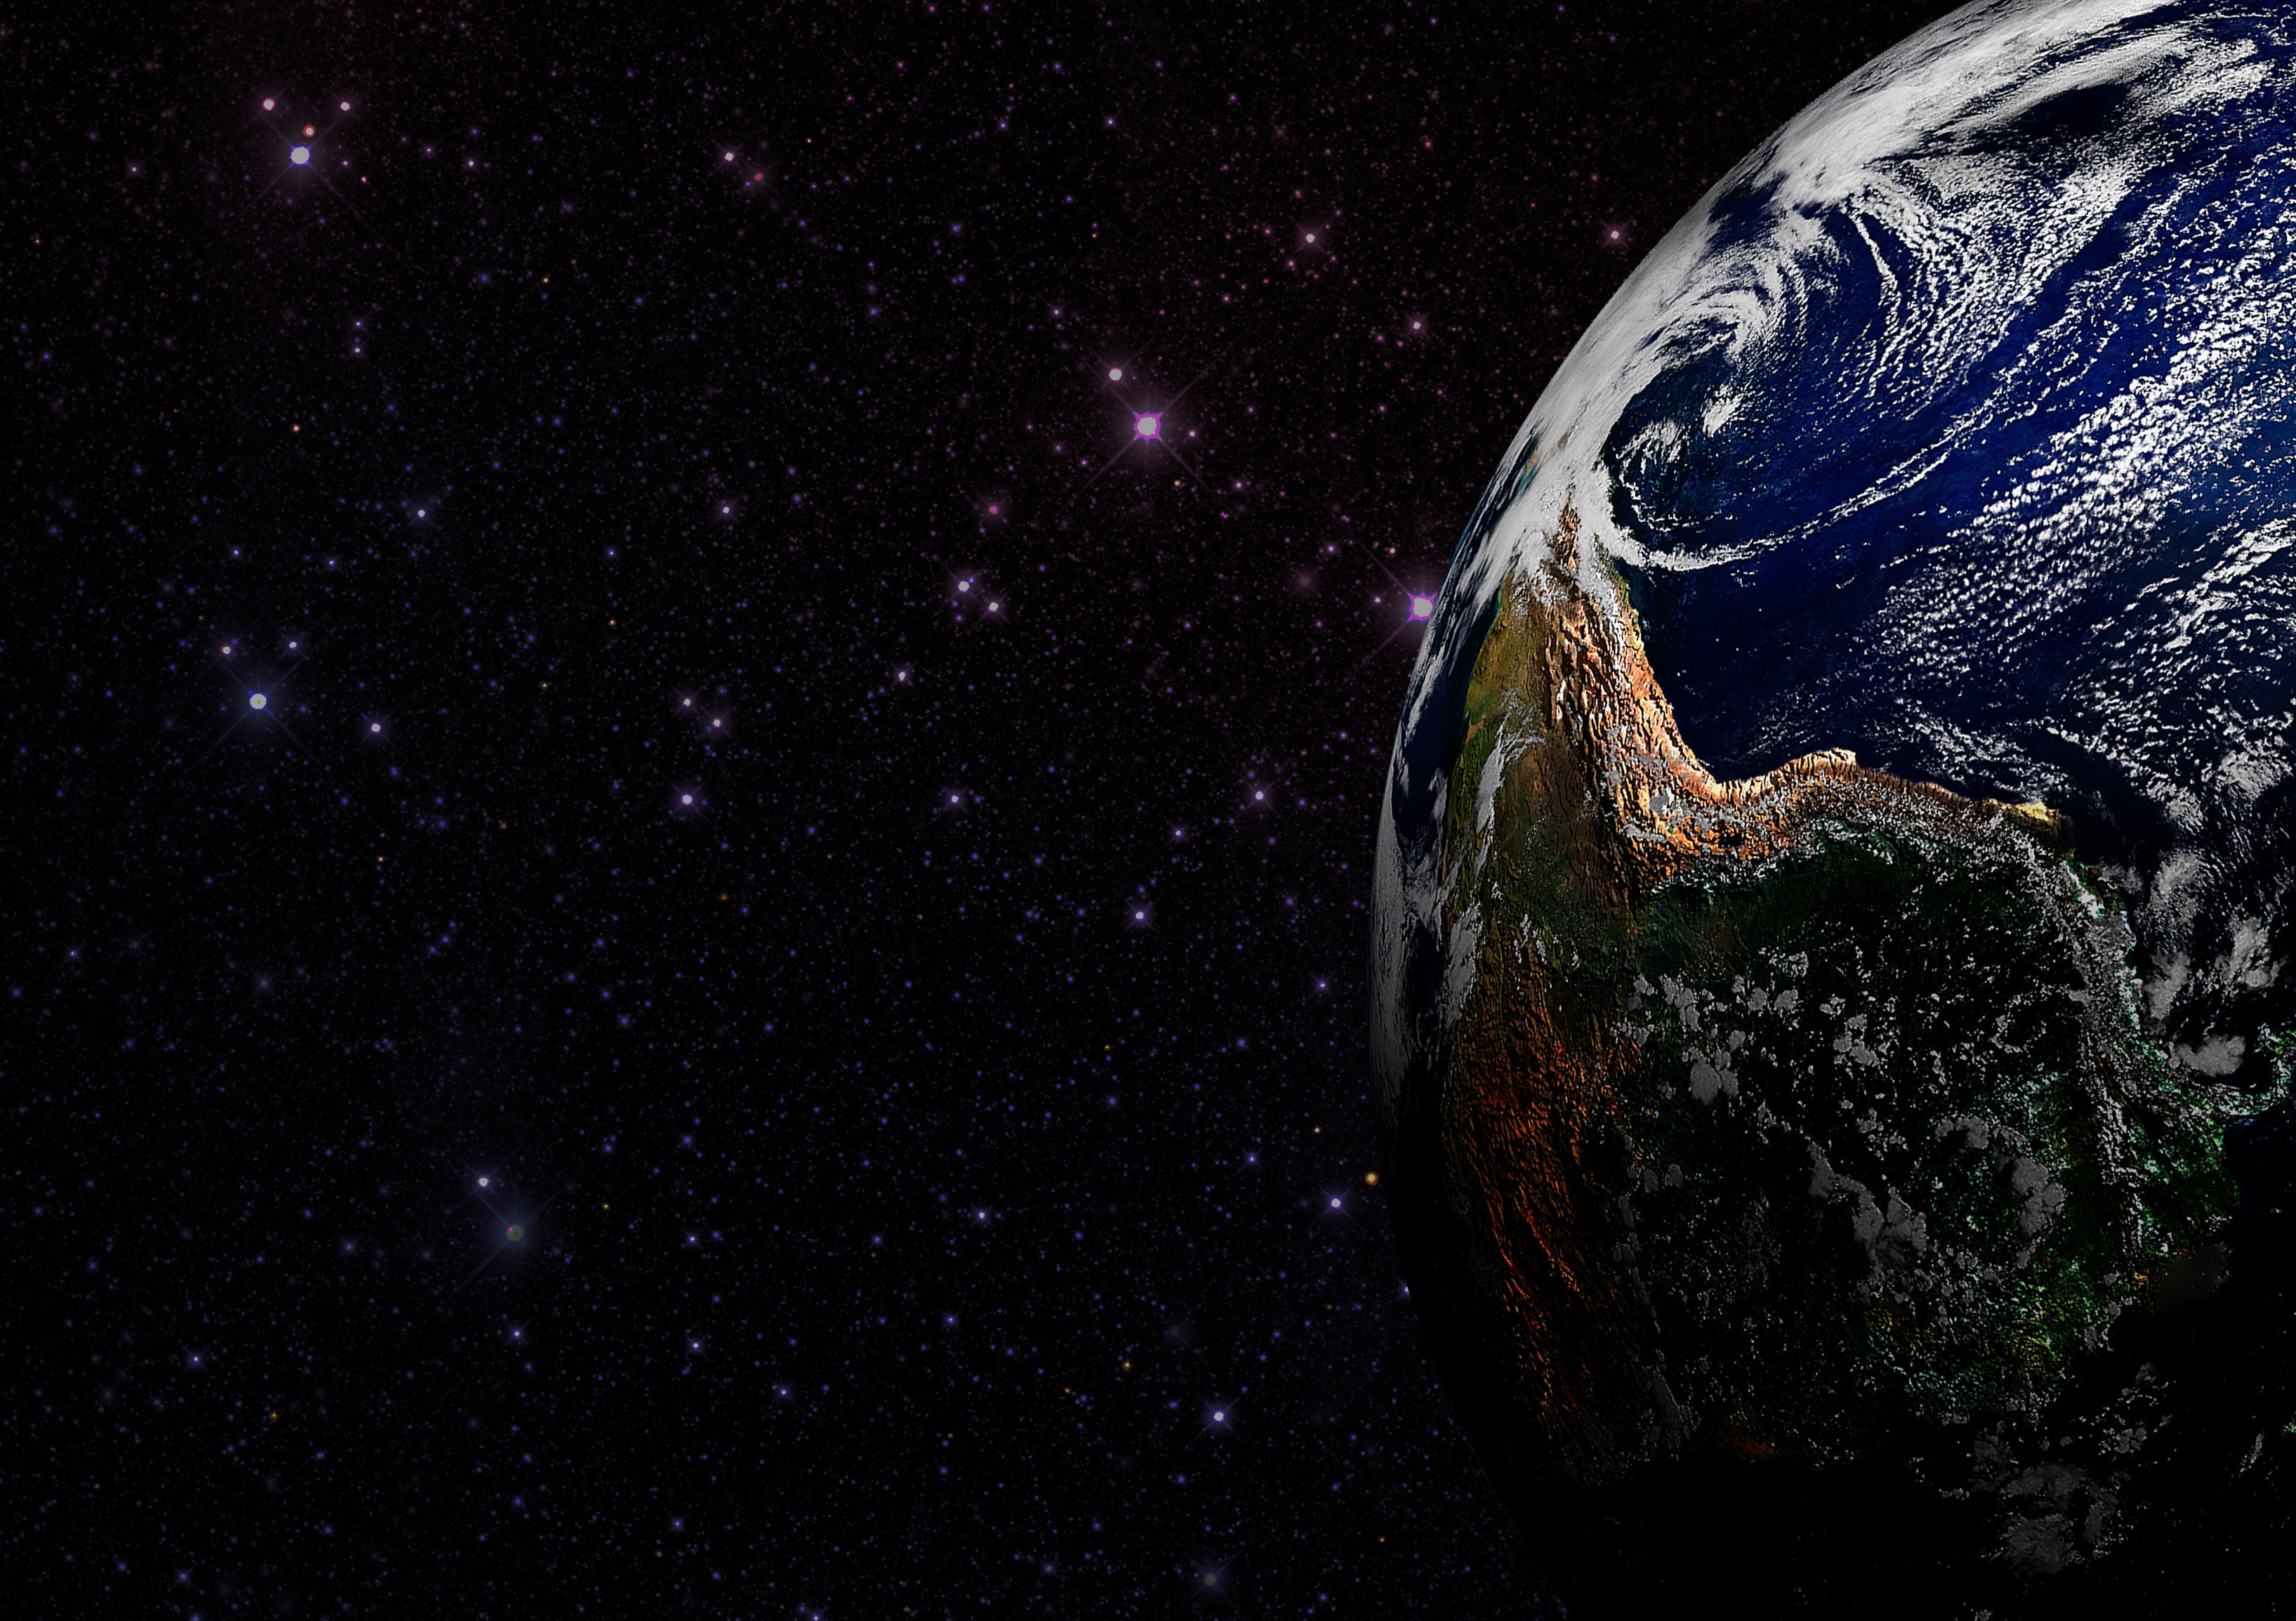
natrual, outer space, planet, astronomical object, universe, earth, sky, space, atmosphere, world, astronomy, night, star, galaxy, sphere